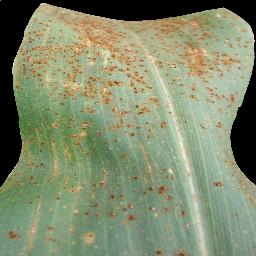
Label: Corn_(Maize)___Common_Rust